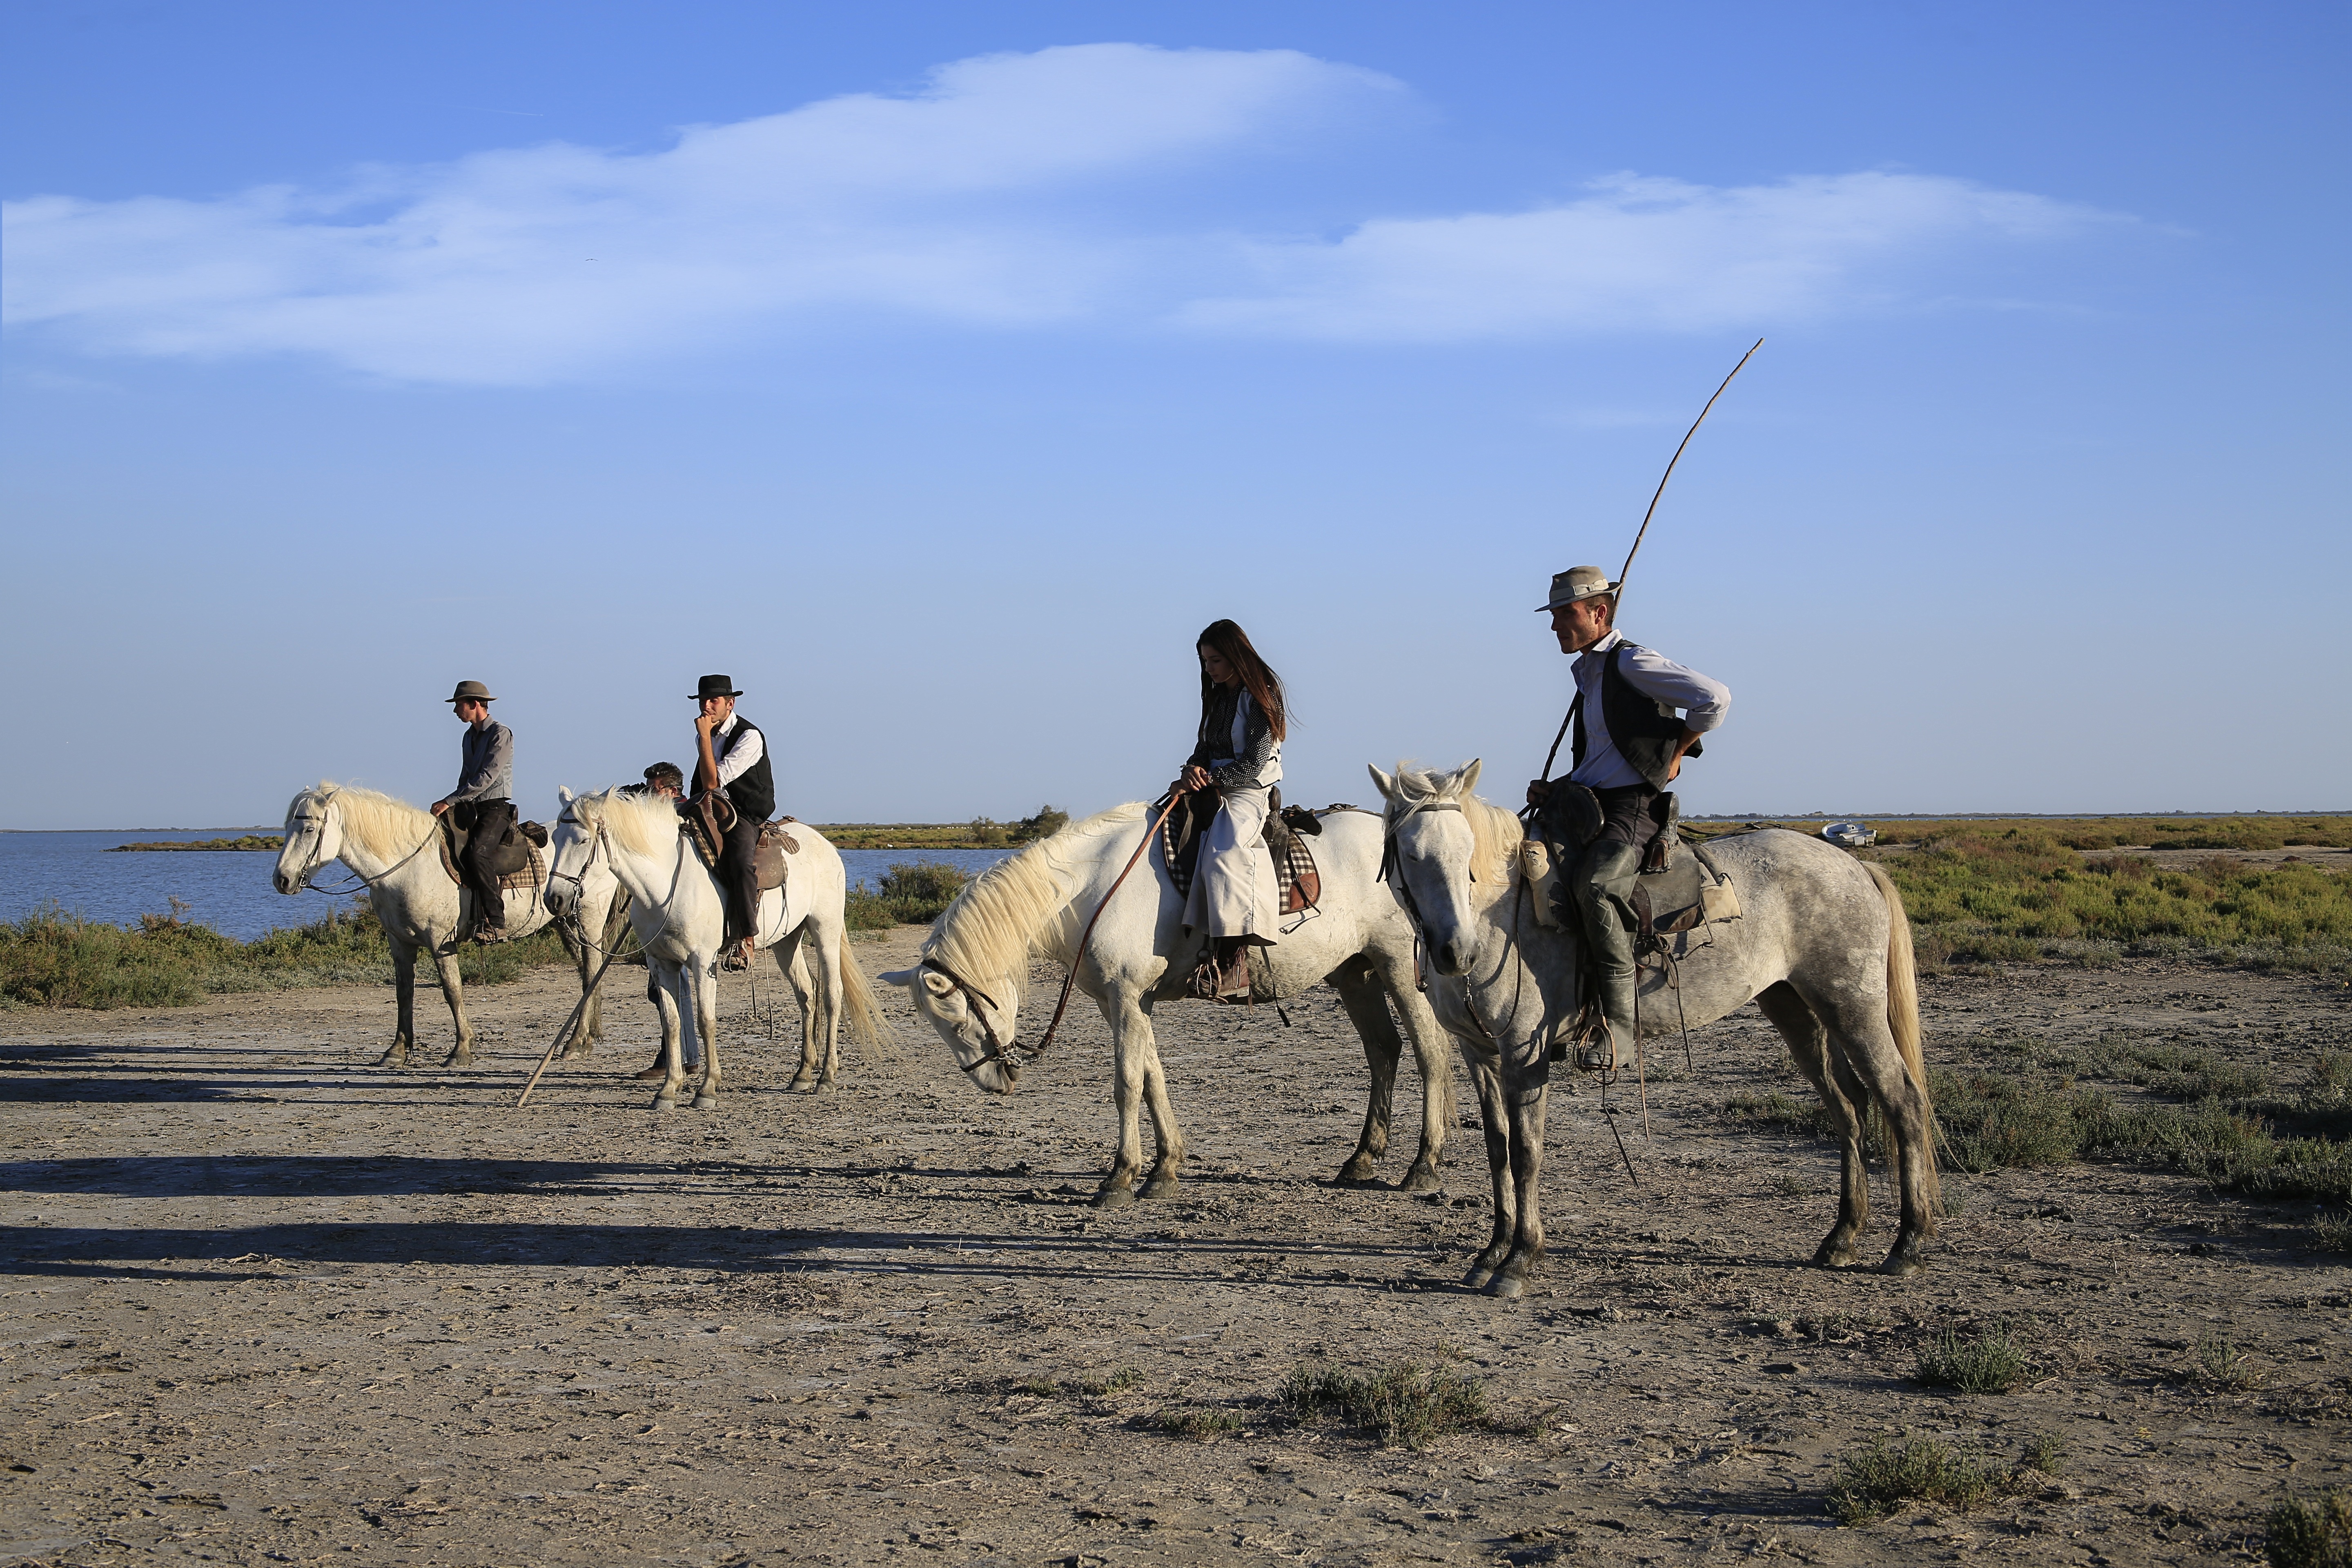
white, adventure, wildlife, herd, horse, mammal, jumper, horses, saddle, camargue, safari, pack animal, caliper, gardian, animal sports